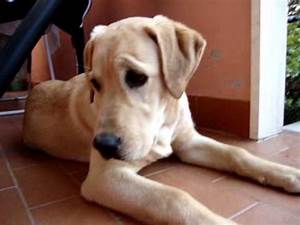
Label: cane